Frontier myth

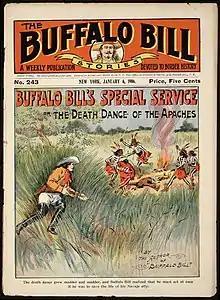
1906 weekly magazine cover

The frontier myth or myth of the West is one of the influential myths in American culture. The frontier is the concept of a place that exists at the edge of a civilization, particularly during a period of expansion. The American frontier occurred throughout the 17th to 20th centuries as European Americans colonized and expanded across North America. This period of time became romanticized and idealized in literature and art to form a myth. Richard Slotkin, a prominent scholar on the subject, defines the myth of the frontier as "America as a wide-open land of unlimited opportunity for the strong, ambitious, self-reliant individual to thrust his way to the top."